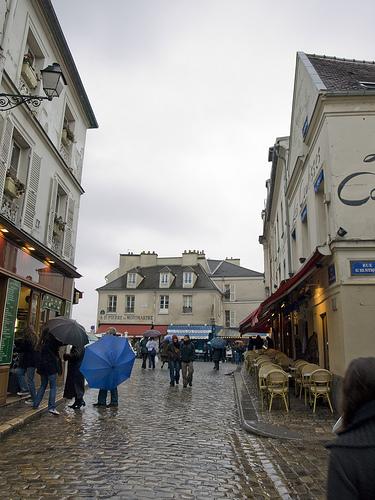
Weather: rain or strom